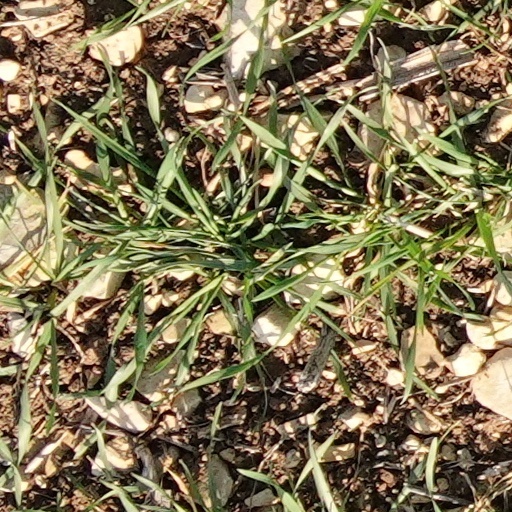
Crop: wheat